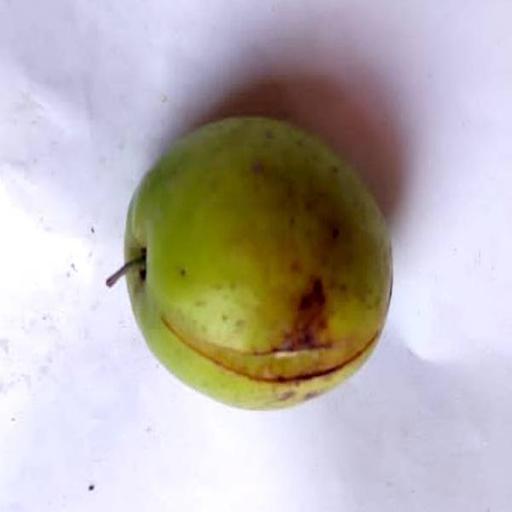
Label: bruised